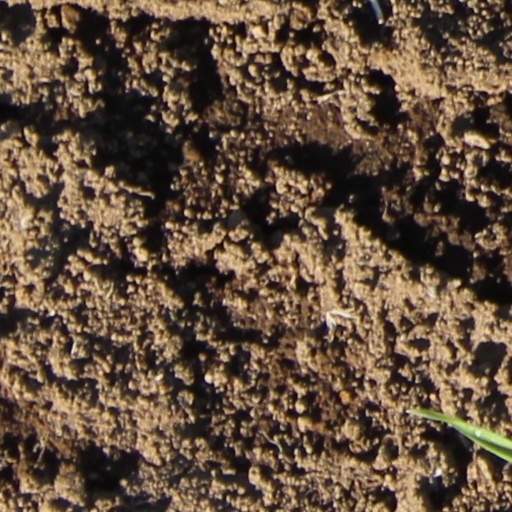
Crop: wheat